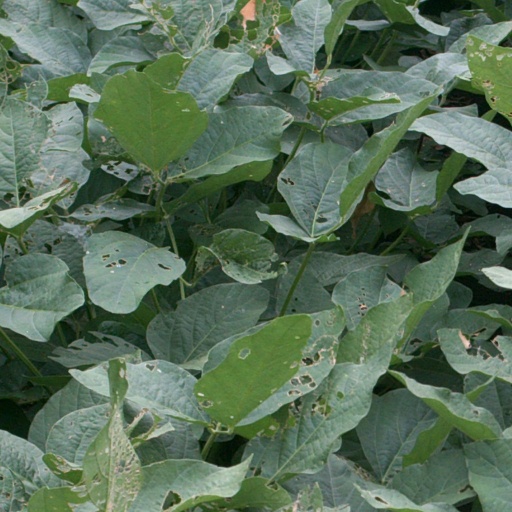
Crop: soybean